Thoroughbred racing

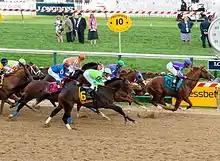
The start of the 2014 Preakness Stakes, an American Thoroughbred horse race

Thoroughbred racing is a sport and industry involving the racing of Thoroughbred horses. It is governed by different national bodies. There are two forms of the sport – flat racing and jump racing, the latter known as National Hunt racing in the UK and steeplechasing in the US. Jump racing can be further divided into hurdling and steeplechasing.